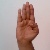
The image shows a hand gesture representing the letter 'B' in Indian Sign Language.